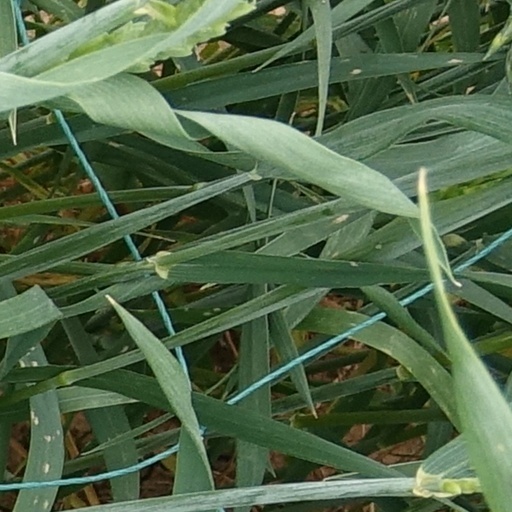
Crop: wheat